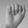
ASL letter: A